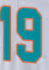
Number: 9